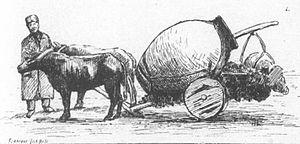
Chariot Souanethie.